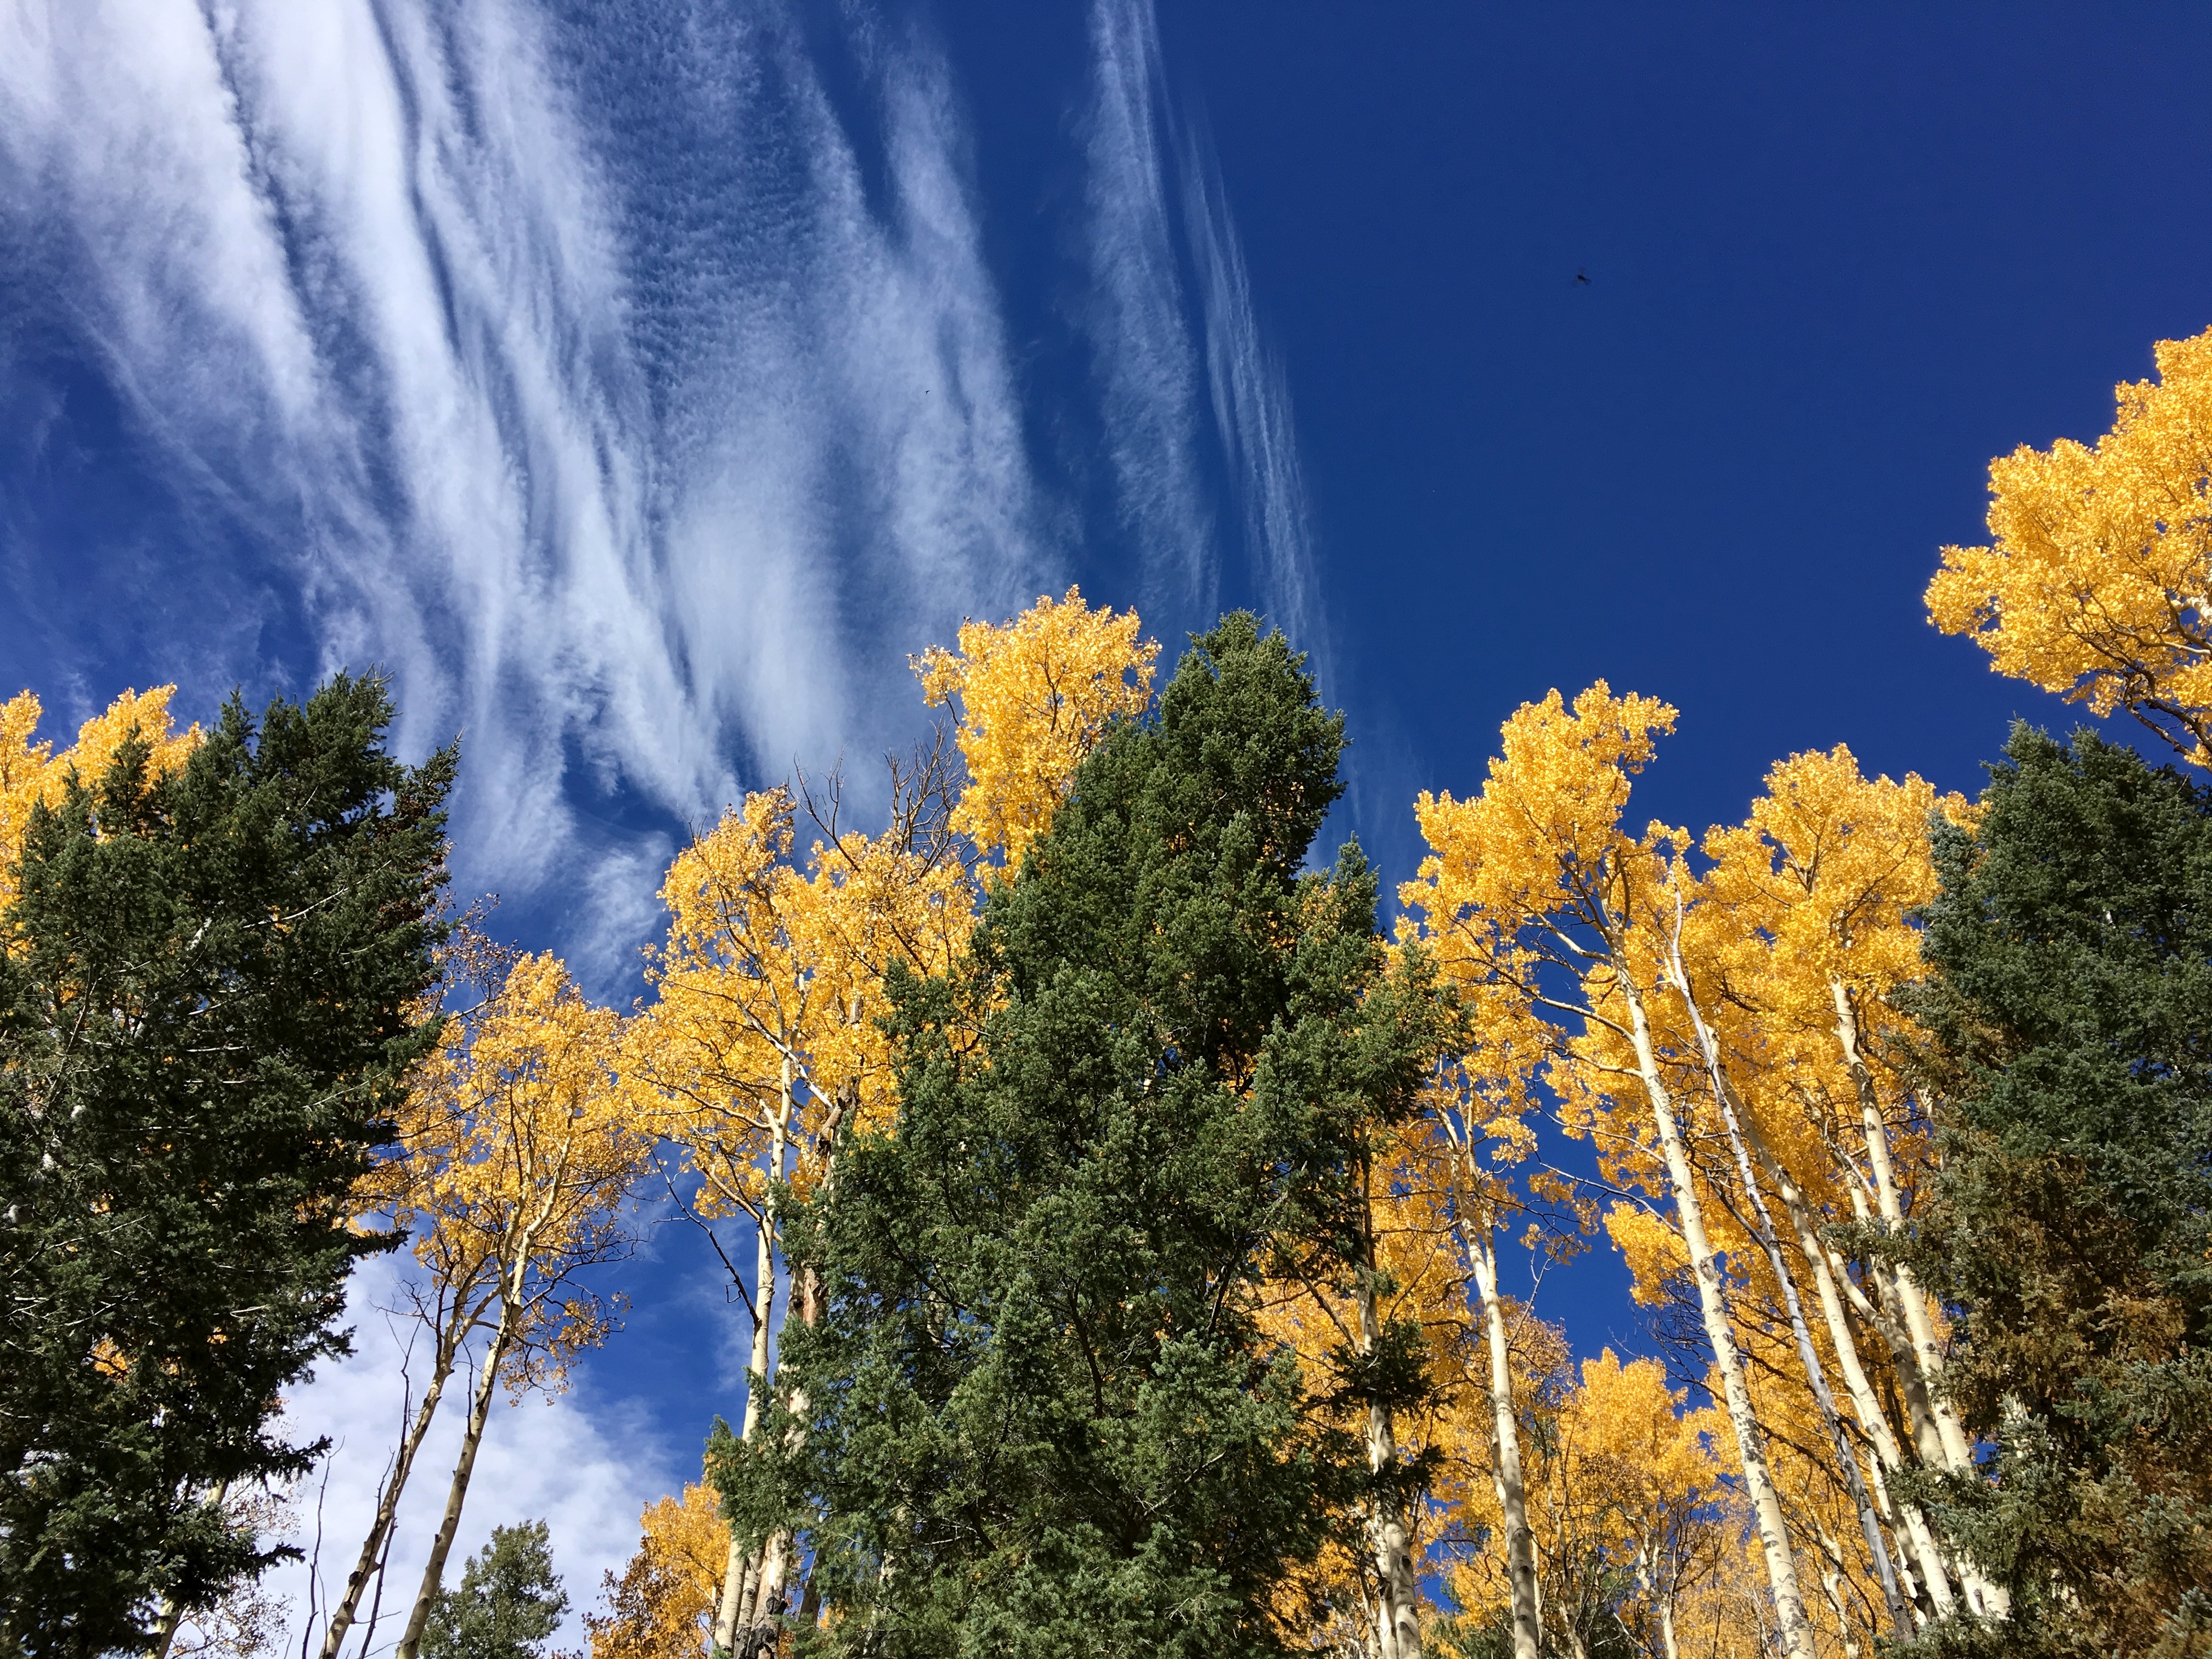
landscape, tree, nature, forest, mountain, cloud, plant, sky, meadow, sunlight, leaf, flower, reflection, autumn, park, season, ecosystem, woody plant